Wu (Hao)-style tai chi

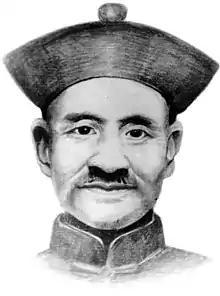
Li Yiyu (1832–1892)

Wu Yuxiang practiced his tai chi with his older brothers, and his only disciples were his nephews Li Yiyu and Li Qixuan (Simplified Chinese , 1835-1899). Li Yiyu became a prominent voice speaking to us from the past through his writing on tai chi, and he was the first to teach this style to anyone outside the family. Wealthy and occupied for many years with establishing and running a smallpox clinic, he devoted much of his spare time to practicing, researching, and further developing the art with his uncle Yuxiang and brother Qixuan, but also took on as a disciple his neighbor Hao Weizhen, for whom he made one of only three handwritten copies of the Wu/Li family tai chi manual.